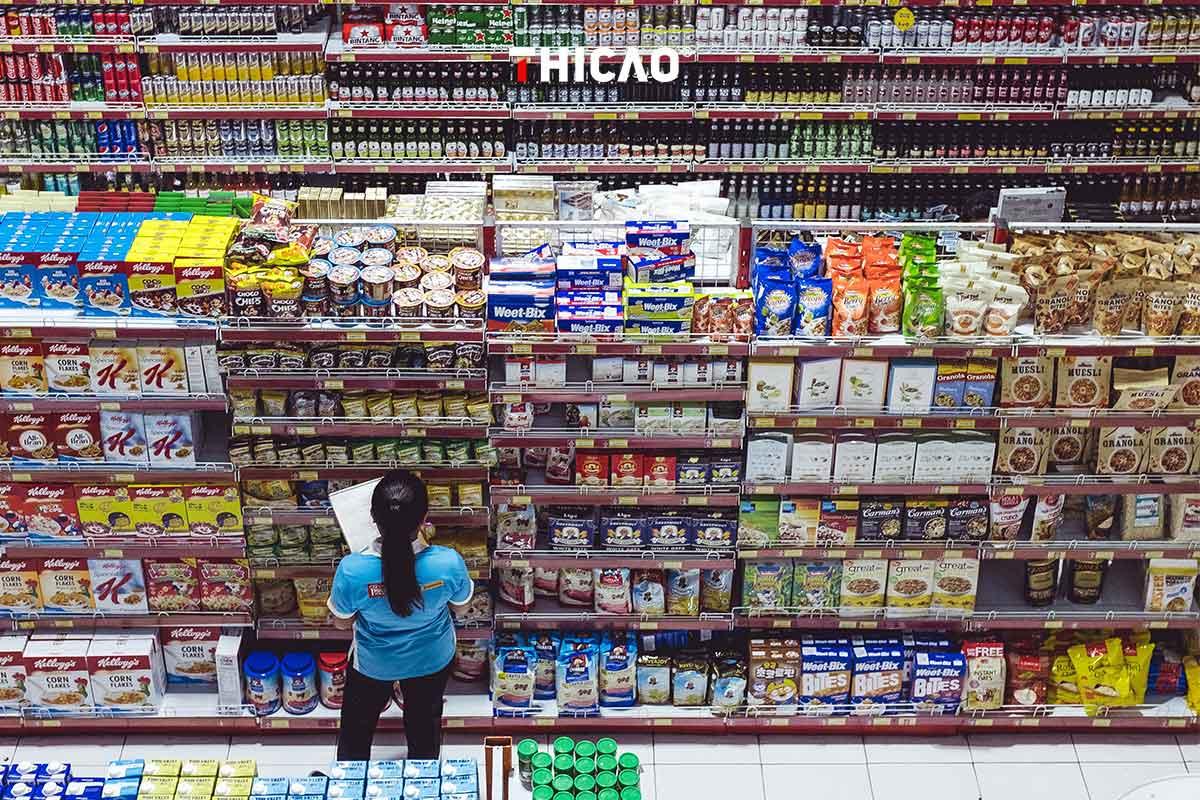
có một người đang đứng tại siêu thị này